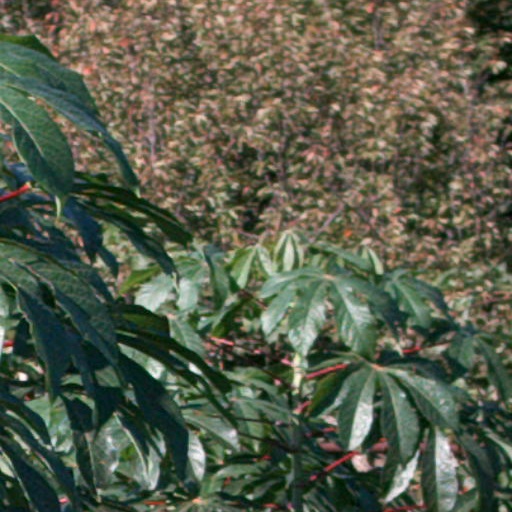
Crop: cassava